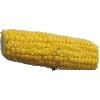
Label: corn